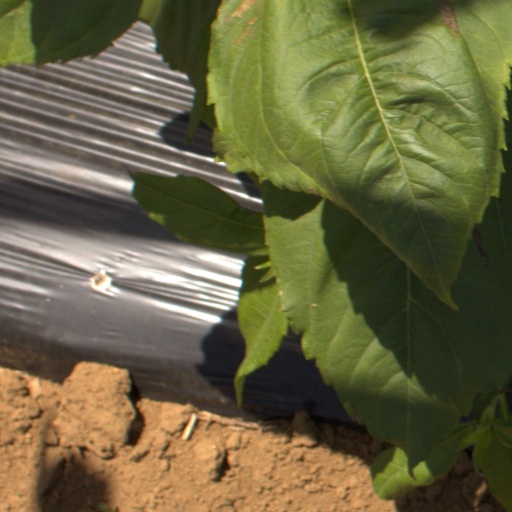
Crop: Jerusalem artichoke